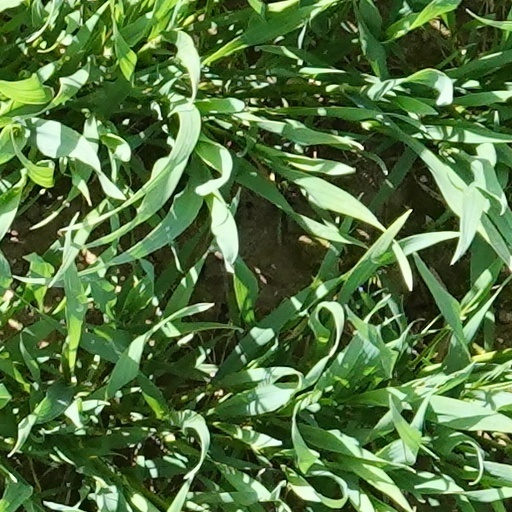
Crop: wheat